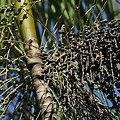
Label: others